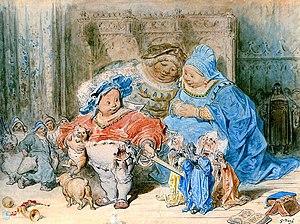
Gustave Doré, L'enfance de Gargantua, projet d'illustration pour les oeuvres de Rabelais, aquarelle, plume et encre noire sur traits de crayon sur papier, Musée d'art moderne et contemporain de Strasbourg.